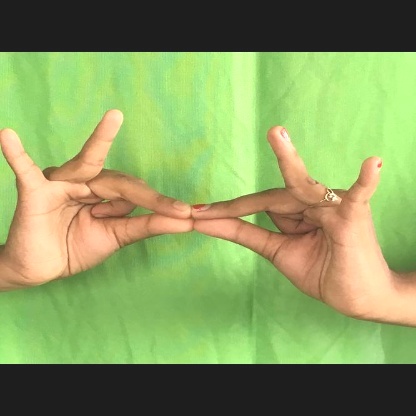
Mudra: Sakata